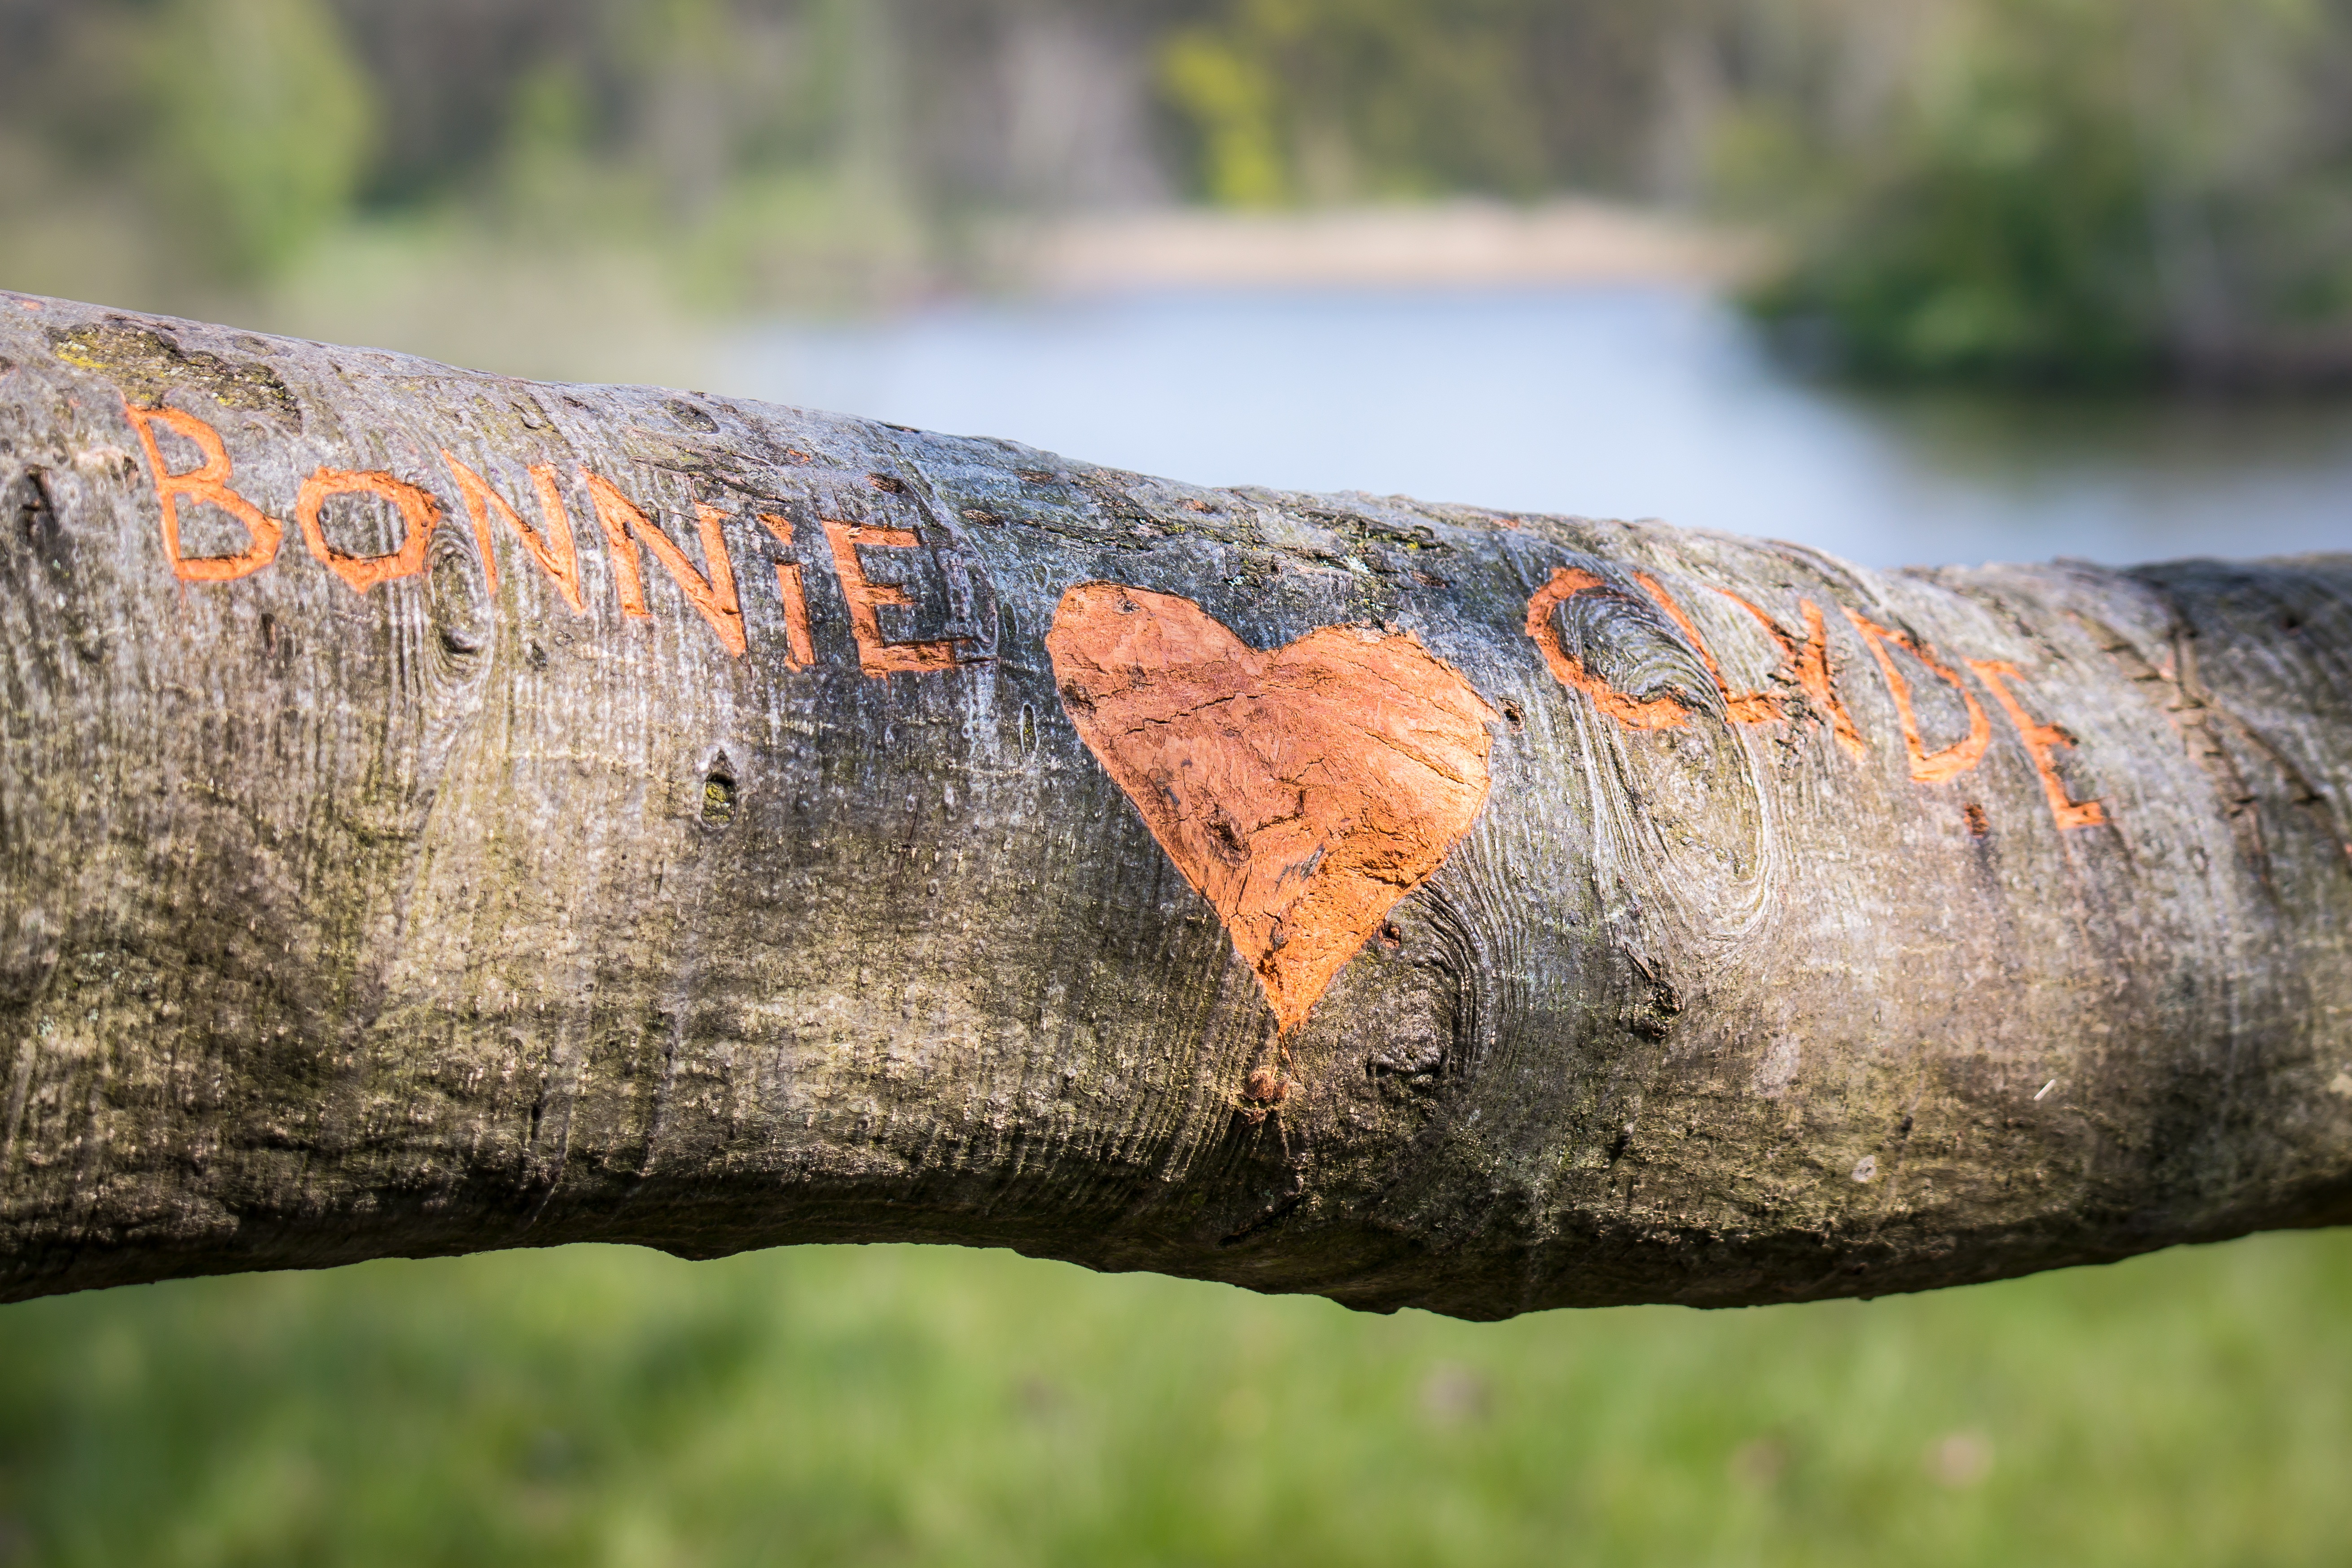
tree, nature, forest, grass, branch, plant, wood, leaf, trunk, wildlife, love, heart, green, autumn, romance, romantic, soil, botany, together, flora, season, fauna, close up, font, affection, happy, relationship, carving, luck, lettering, feelings, macro photography, valentine's day, plant stem, woody plant